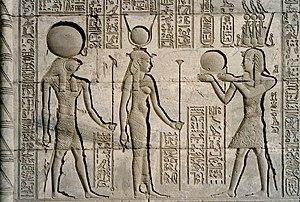
Bas-relief au temple de Dendérah représentant Trajan, Horus et Hathor, Égypte
Dans la mythologie égyptienne, Hathor, est la déesse de l'amour, de la beauté, de la musique, de la maternité et de la joie.
Les dieux et déesses de l’Égypte antique représentent une foule considérable de plus d'un millier de puissances surnaturelles ; divinités cosmogoniques, divinités provinciales, divinités locales, divinités funéraires, personnification de phénomènes naturels ou de concepts abstraits, ancêtres déifiés, démons, génies, divinités étrangères importées, etc. Le terme égyptien pour dieu est netjer et son plus ancien hiéroglyphe représente vraisemblablement un mat enveloppé de bandelettes de tissu. Pour désigner le concept de la divinité, les glyphes alternatifs sont le faucon sur un perchoir et un personnage accroupi. D'autres termes existent pour désigner une divinité, tel baou ou sekhem mais leur diffusion a été de moindre importance.
Dendérah est une petite ville d'Égypte appelée Younet, en arabe : دندرة, sur la rive ouest du Nil, à environ cinq kilomètres au sud de l'actuelle Qena et à soixante-cinq kilomètres au nord de Louxor.